Red imported fire ant

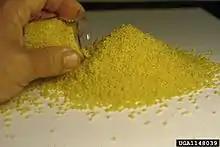
Bait used against the ant

Several baits have been used to control populations. Mounds are destroyed in a matter of weeks if baits are used on them. Baits are considered to be effective and simple to use against red imported fire ants, in comparison to drenching, dusting, or fumigating. They are sprinkled onto the mound then the ants take and consume them. Certain baits such as growth regulator baits, and boric acid-sucrose water baits, benefit native fauna and low concentrations are usually required to kill a colony. Others baits used against red imported fire ants include Amdro, Ascend, hydramethylnon, indoxacarb, and Maxforce.